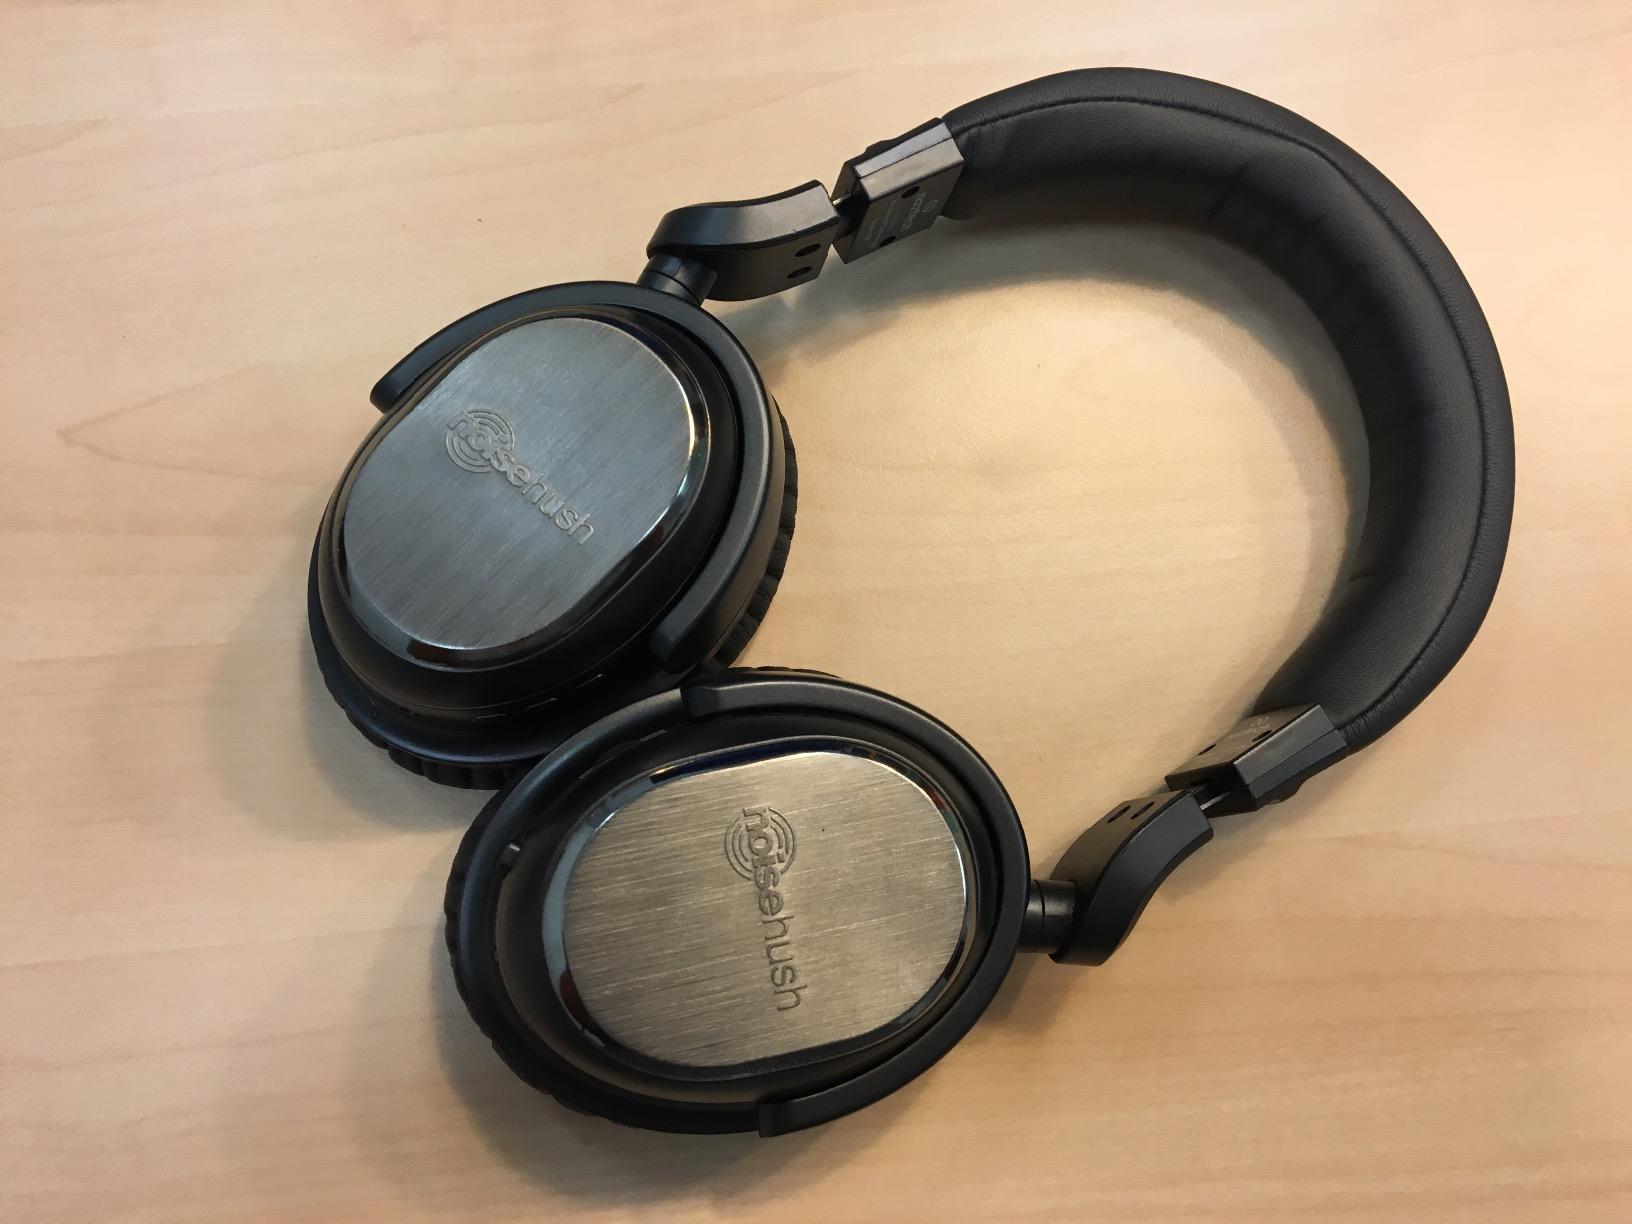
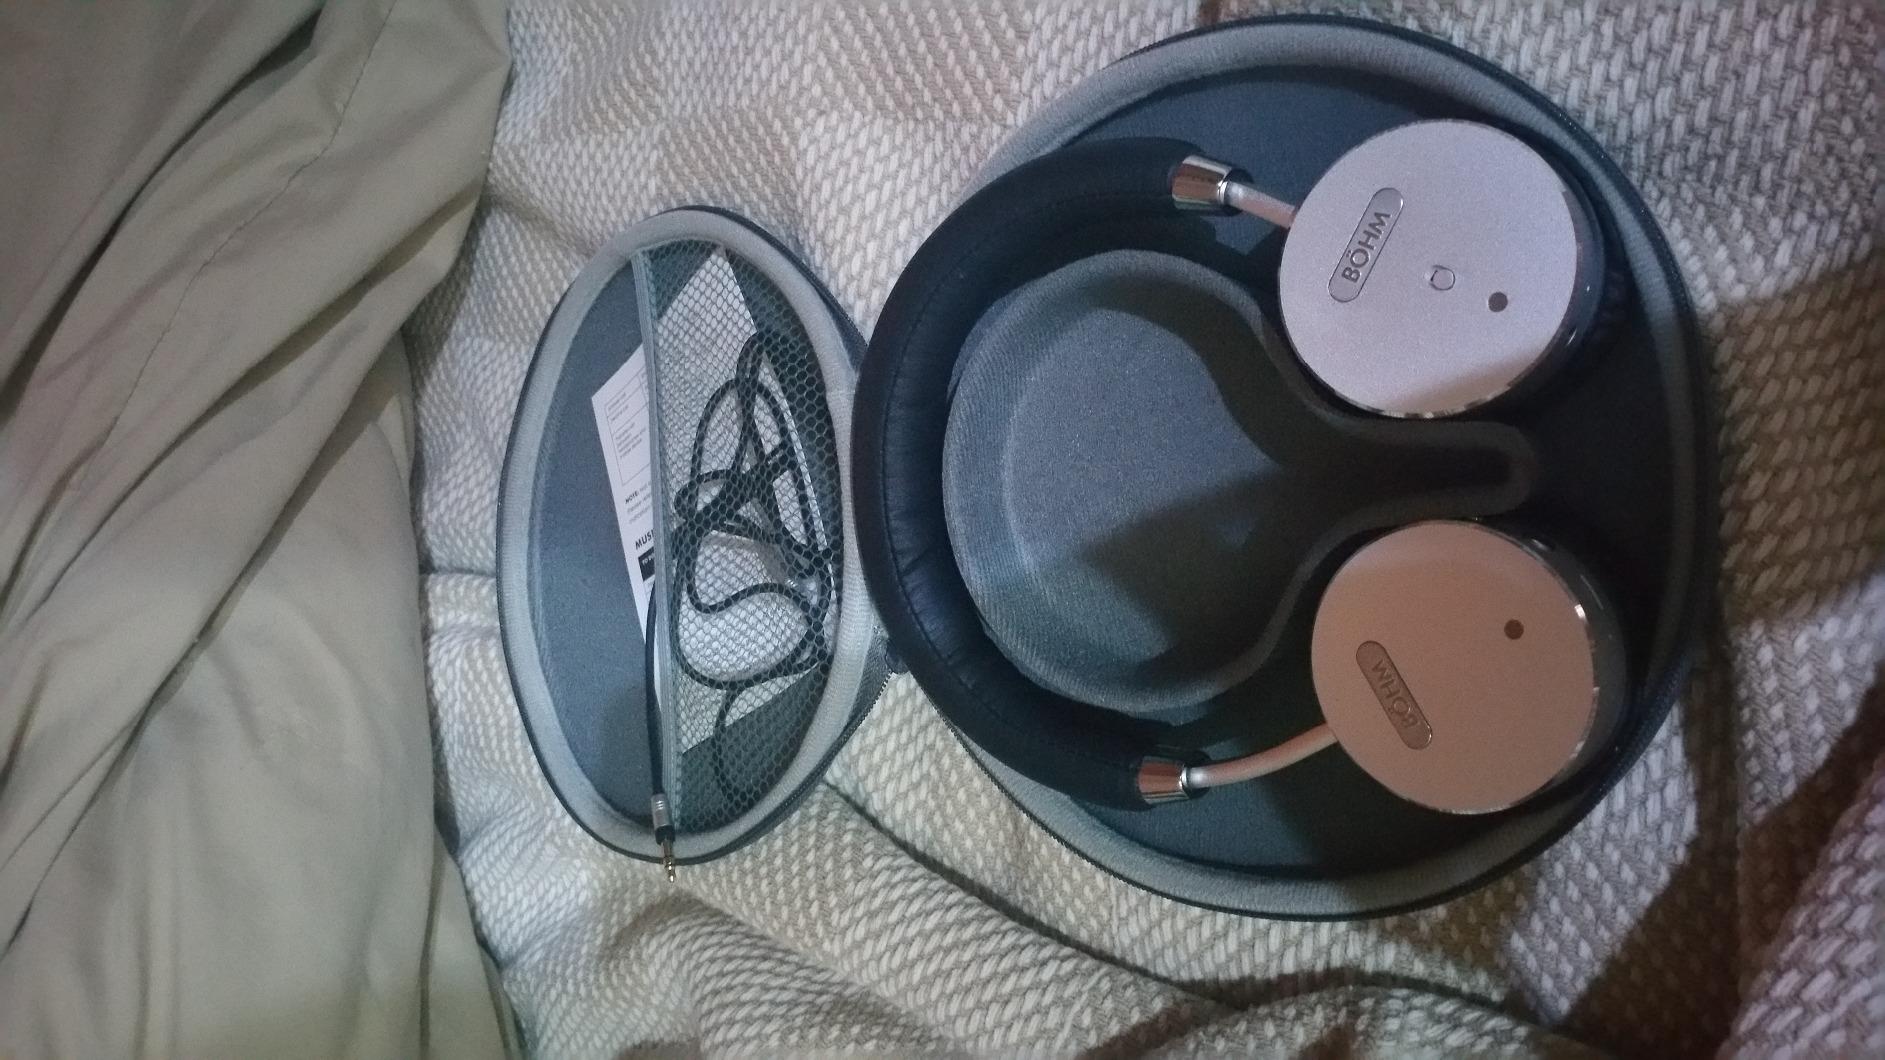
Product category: headphones
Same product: no